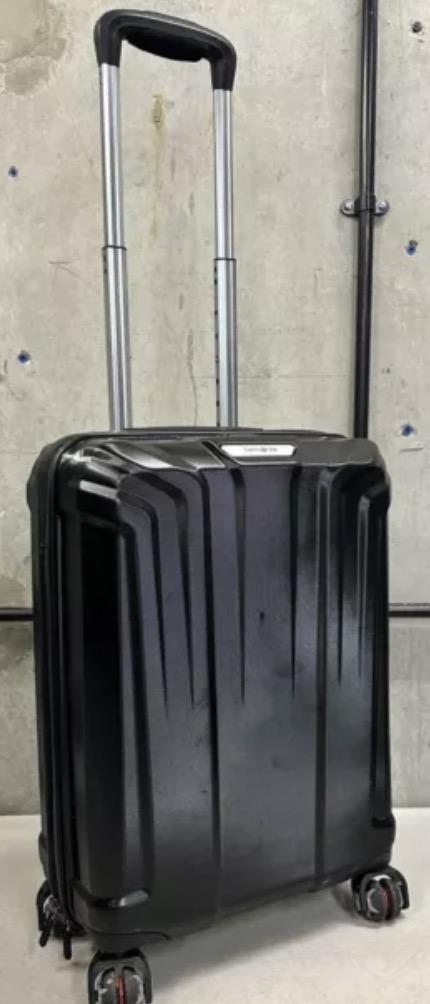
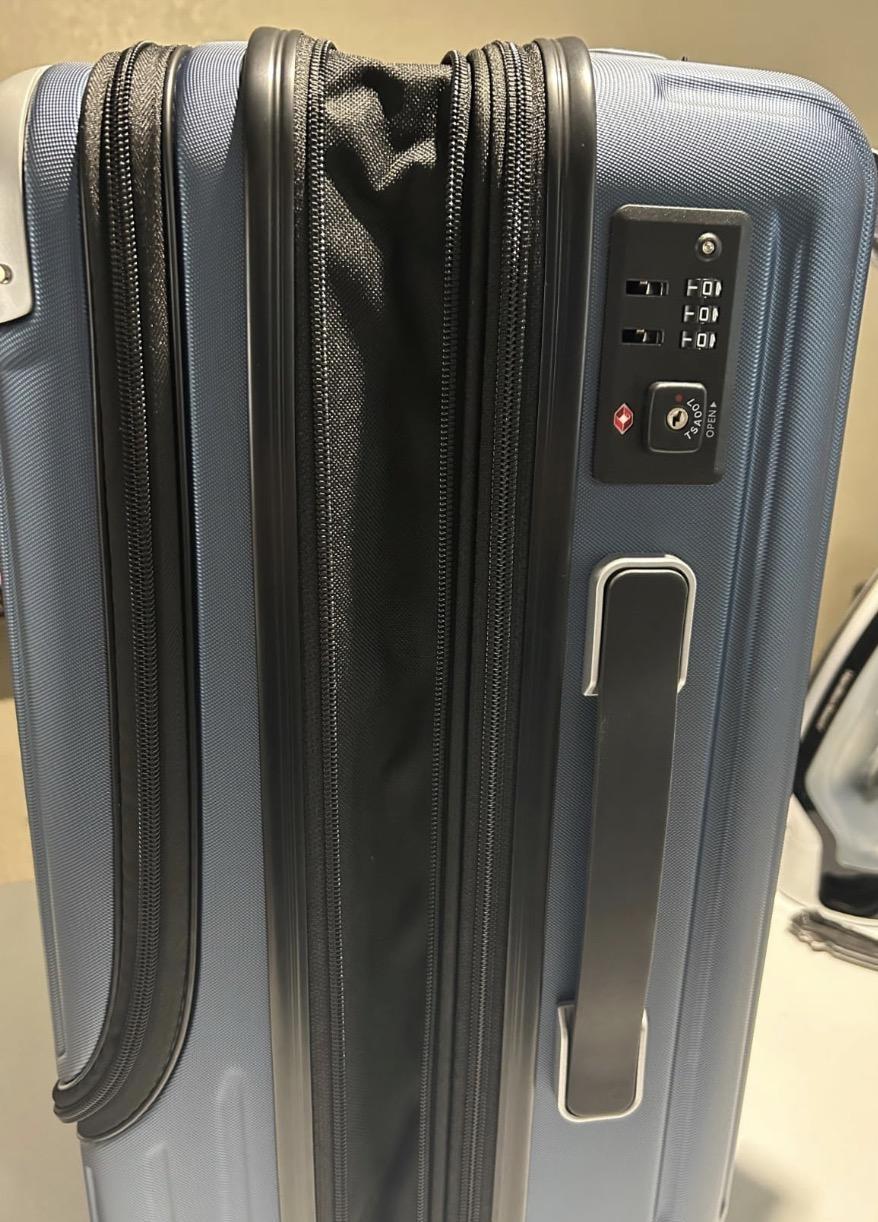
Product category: items_tea
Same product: no